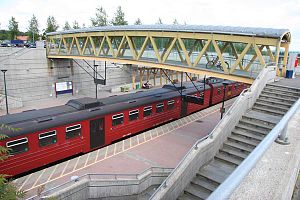
Eidsvoll Verk Station
Eidsvoll Verk Station er en jernbanestation, der ligger på Gardermobanen i Norge. Trods navnet ligger den ikke i området Eidsvoll Verk men i Råholt, der ligger ca. 1,8 km fra Eidsvollsbygningen og Eidsvoll Verk.